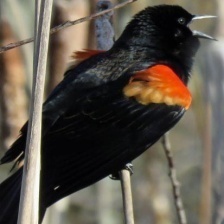
Species: RED WINGED BLACKBIRD
Scientific name: AGELAIUS PHOENICEUS